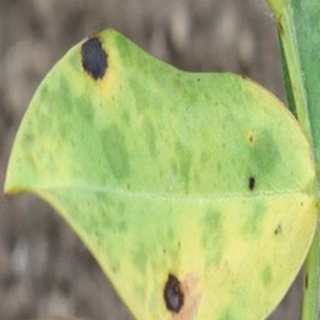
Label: groundnut_late_leaf_spot